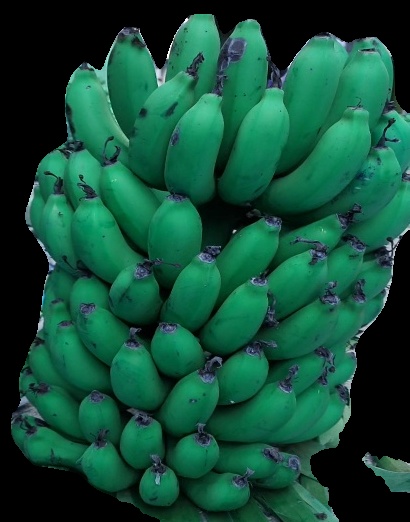
Variety: pachbale
Grade: grade2